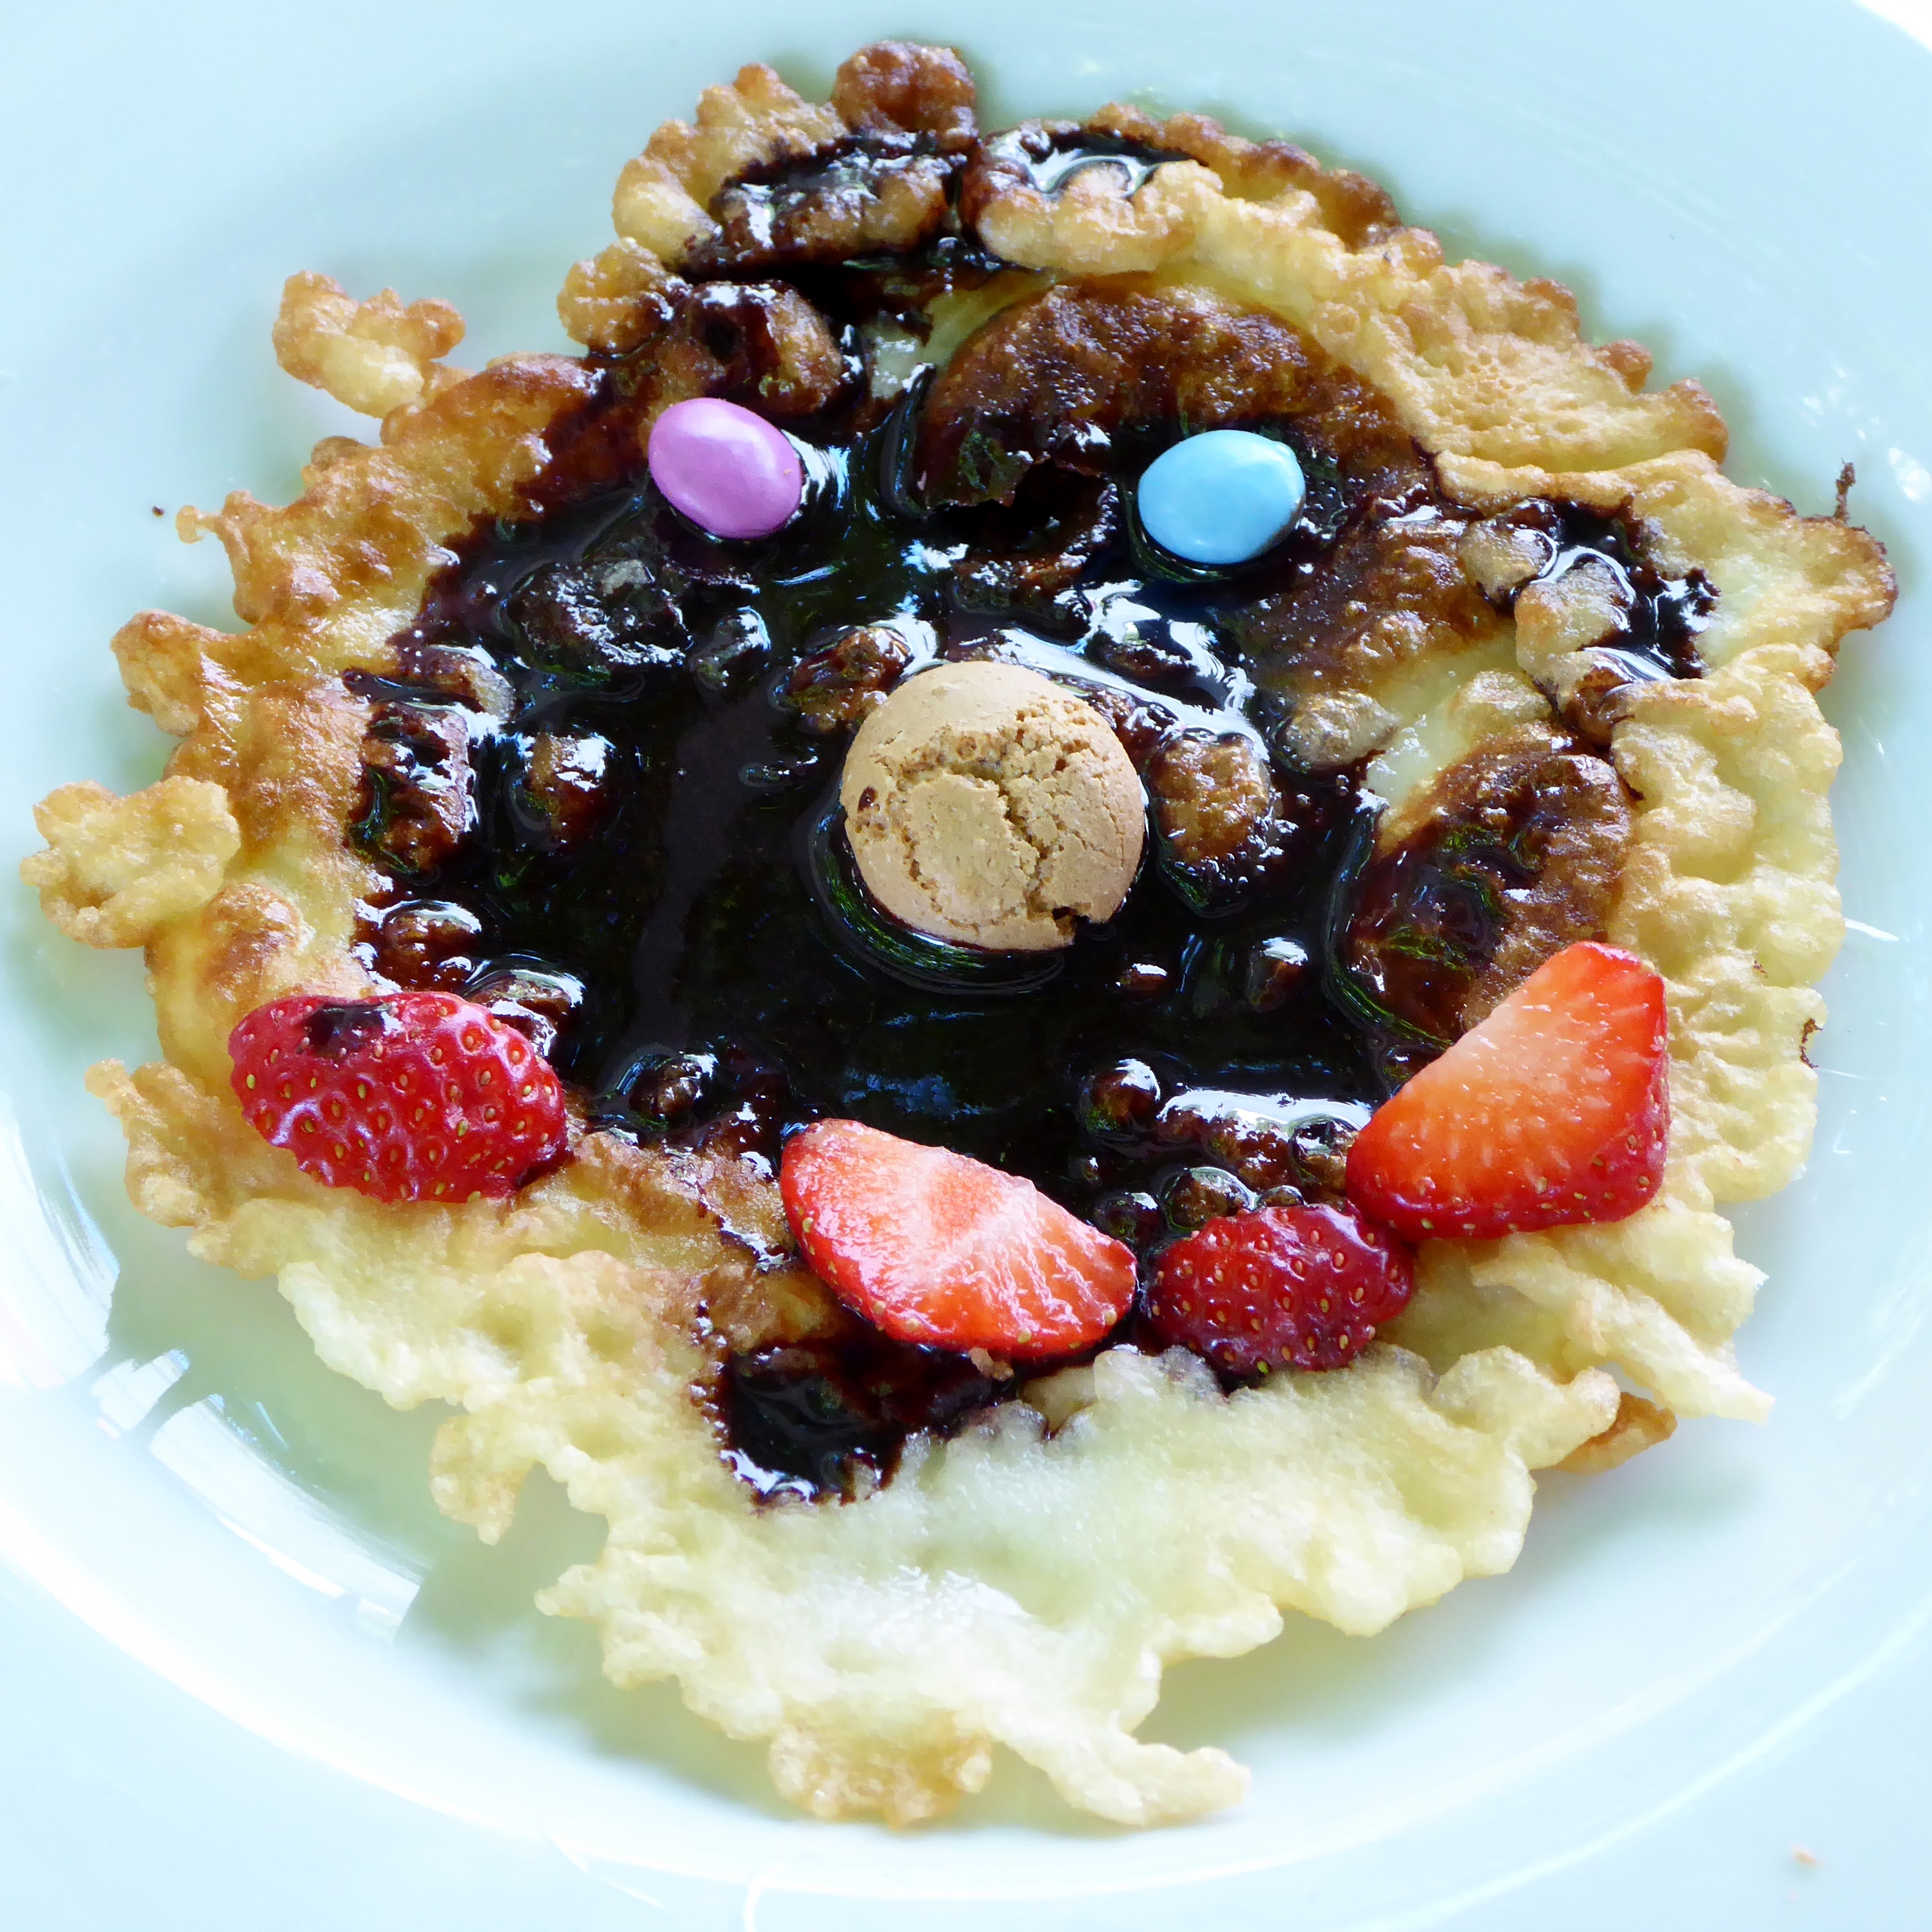
plant, fruit, berry, sweet, dish, meal, food, produce, vegetable, breakfast, chocolate, dessert, waffle, cuisine, pancake, cereal, face, clowns, strawberries, vegetarian food, treat, confectionery, children's birthday, carnival party, children's menu